Research history of Anoplotherium

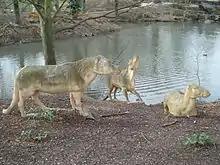
Sculptures of an "Anoplotherium commune" herd as part of the Crystal Palace Dinosaurs sculptures on the Tertiary Island of the Crystal Palace Park, United Kingdom

"A. commune" is particularly well-known for being represented as 3 "Tertiary Island" sculptures of the famous Crystal Palace Dinosaurs attraction in the Crystal Palace Park in the United Kingdom, being the last mammals that could be seen based on their positions being closest to the "Secondary Island." However, there are some confusions of the "species" of "Anoplotherium" that is represented, which is the result of the Crystal Palace guides of the 1850s-1860s listing both "A. commune" and ""A. gracile"" (= "Xiphodon gracilis") as being present on the Tertiary Island. It was originally proposed by multiple sources in the 1990s that within the herd of "Anoplotherium", the two standing statues represent "A. commune" while the third statue that is in a reposed position represents ""A. gracile"". In 2022, however, authors Mark Witton and Elinor Michel argued that there are no anatomical differences between the three "A. commune" statues, and "A. commune" was always known to have largely differentiated anatomically from ""A. gracile"." They instead pointed out that the "Megaloceros" "fawn" was in fact an ""A. gracile"" individual, the three other individuals being lost in time.